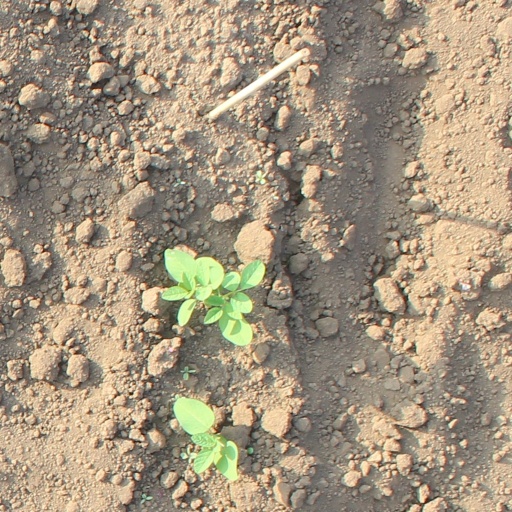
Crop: soybean